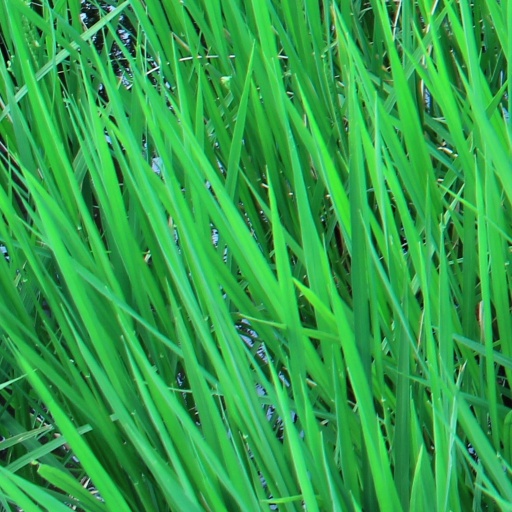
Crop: rice